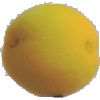
Label: Peach 2